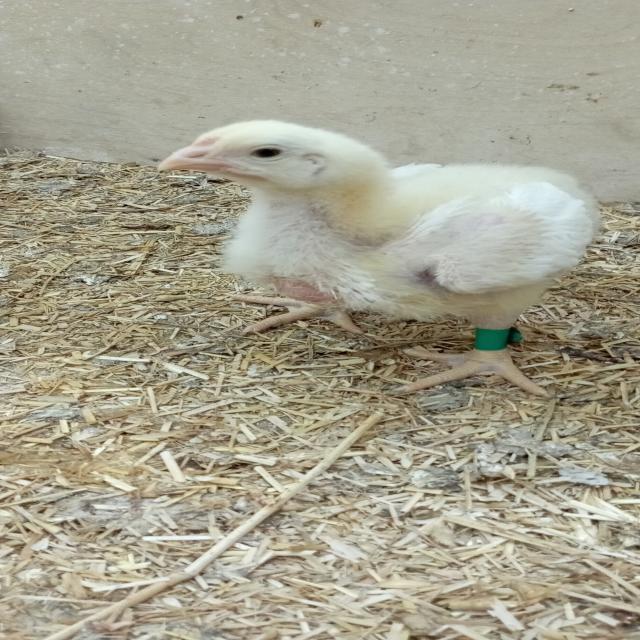
Weight: 601 g